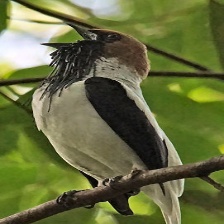
Species: BEARDED BELLBIRD
Scientific name: PROCNIAS AVERANO